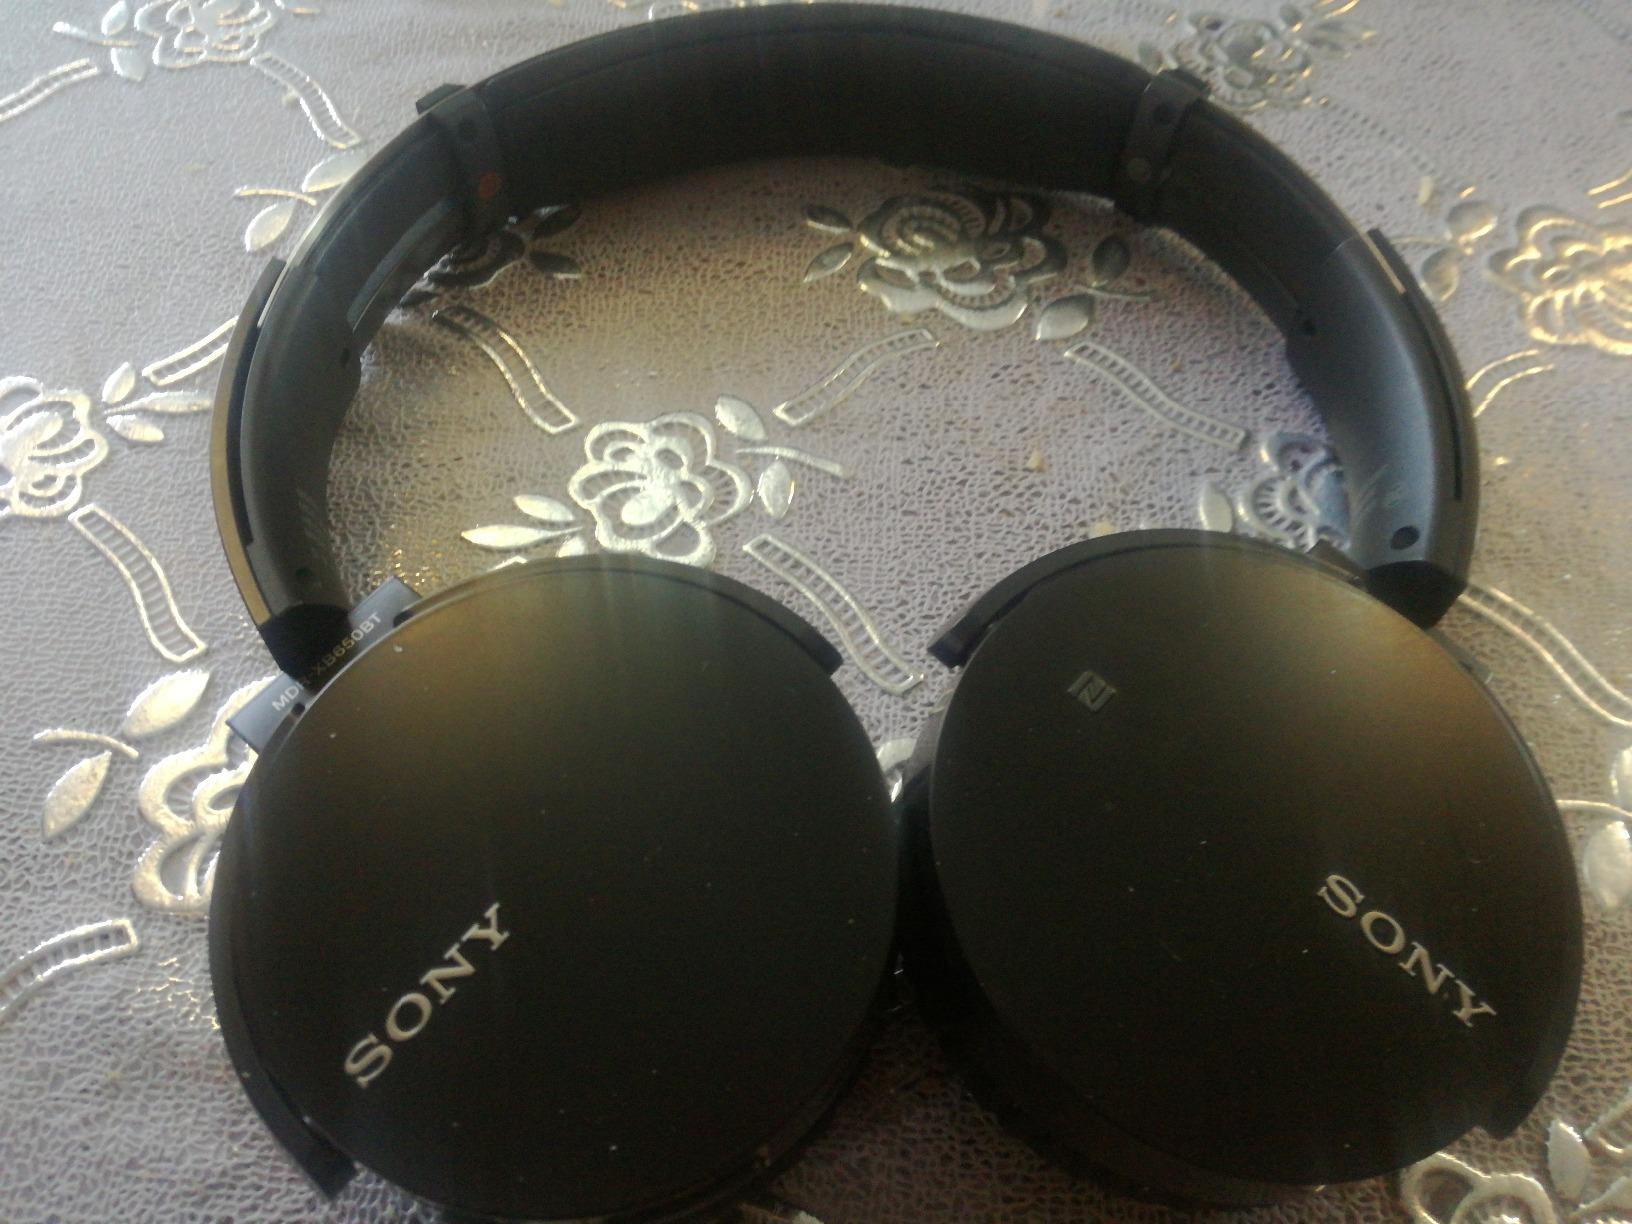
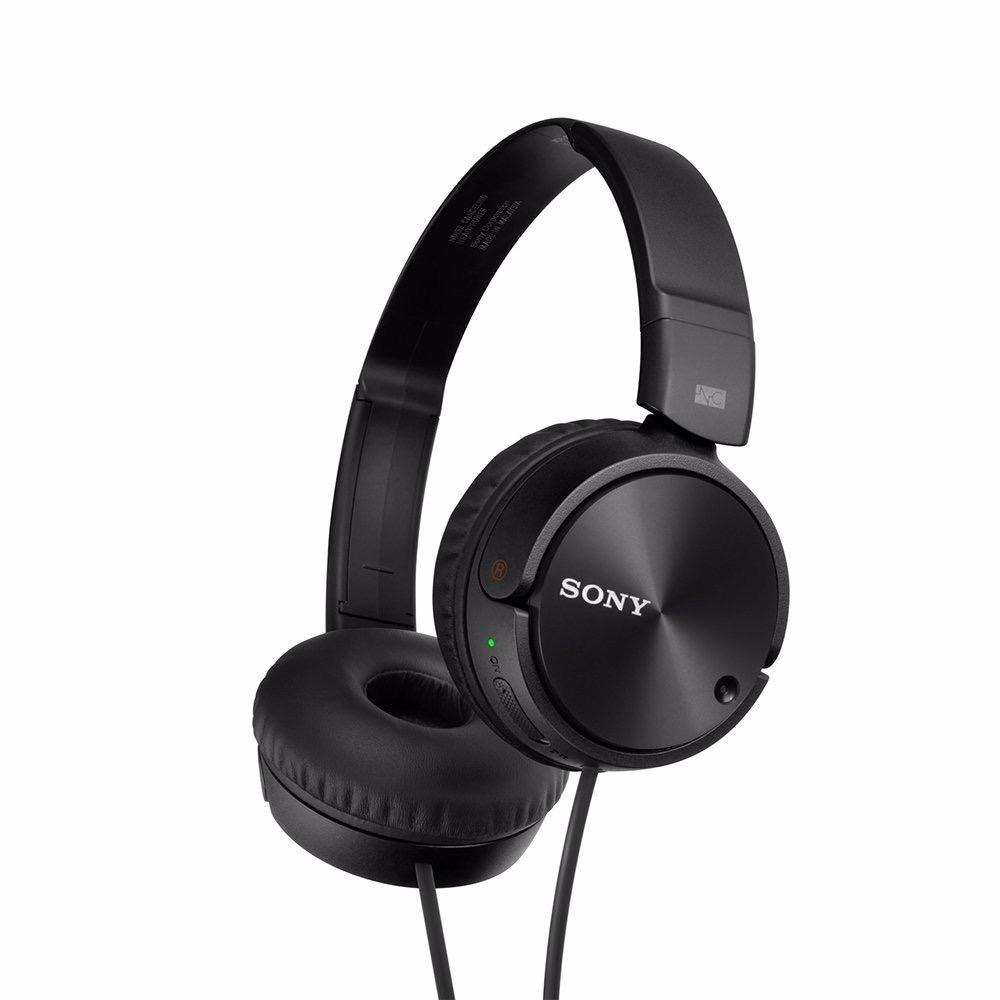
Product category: headphones
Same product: no